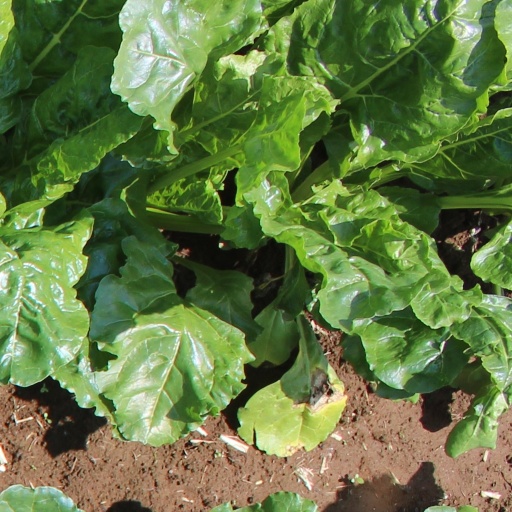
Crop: sugar beet